State Wide Area Network

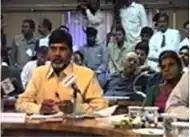
APSWAN Video Conference

First statewide network in the country APSWAN providing Voice, Video and Data services thereby enabling video-conferencing between the then united A.P. Chief Minister [N. NARA CHANDRA BABU NAIDU